Sankin-kōtai

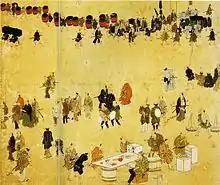
Sightseers and merchants gazing at an entourage (sixth panel) from "Folding Screen Depicting Scenes of the Attendance of "Daimyōs" at Edo Castle", National Museum of Japanese History

The details changed throughout the 26 decades of Tokugawa rule, but generally, the requirement was that the "daimyōs" of every "han" move periodically between Edo and his fief, typically spending alternate years in each place. His wife and heir were required to remain in Edo as hostages while he was away. The expenditures necessary to maintain lavish residences in both places, and for the procession to and from Edo, placed financial strains on the daimyo, making them unable to wage war. The frequent travel of the daimyo encouraged road building and the construction of inns and facilities along the routes, generating economic activity.